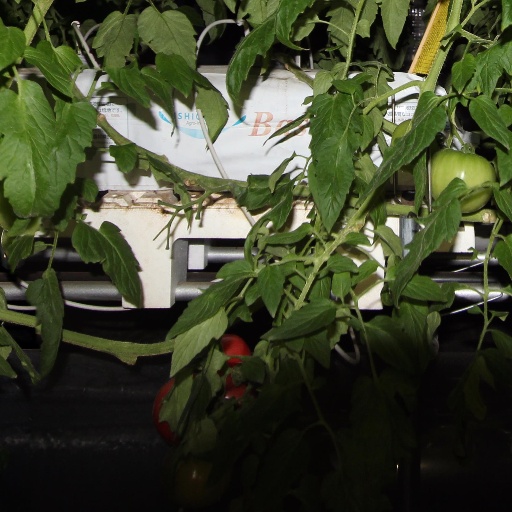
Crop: tomato